Cuicuilco

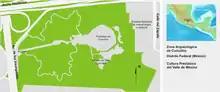
Map of the archaeological site

Cuicuilco is an important archaeological site located on the southern shore of Lake Texcoco in the southeastern Valley of Mexico, in what is today the borough of Tlalpan in Mexico City.